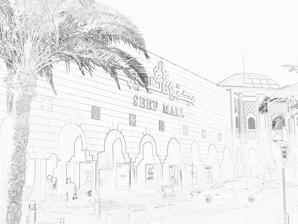
Building: Seef Mall
Country: Unknown
Year built: 1996
Shopping mall in Manama, Bahrain Seef Mall Location Seef, Manama , Bahrain Coordinates 26°13′55.38″N 50°32′12.33″E / 26.2320500°N 50.5367583°E / 26.2320500; 50.5367583 Address Shaikh Khalifa bin Salman Highway Opening date October 6, 1997 ; 27 years ago ( 1997-10-06 ) Owner Seef Properties BSC (Seef) No. of floors 2 Website www .seef .net Seef Mall ( Arabic : مجمع السيف ) is the second largest mall in the Kingdom of Bahrain . Managed by Seef Properties, the mall is located in the Seef district of the capital city, Manama . It attracts an average of 25,000 visitors a day. Location Seef Mall is directly connected to Fraser Suites at the western end of the mall. The Al Aali Shopping Complex is located near the eastern end at the entrance near the Marks and Spencer store. To the south is the Shaikh Khalifa Bin Salman Highway. Beyond the highway to the south is The Bahrain Mall . To the southeast is the Bahrain International Exhibition & Convention Centre . History Seef Mall opened its doors in 1997 and attracts an average of 25,000 shoppers every day. In 2007, it was named by the Oxford Business Group as "Bahrain's most successful real estate venture to date". Capitalising on the mall's financial success, the Bahraini government sold its 48% stake in the parent company Seef Holdings in an IPO in April 2007, with favourable terms for Bahraini investors. See also List of shopping malls in Bahrain Manama incident References